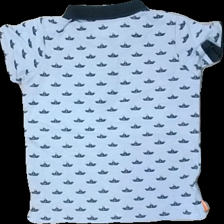
View: back
Type: T-shirt
Category: Children
Brand: Logg (H&M)
Colors: Blue, Orange
Material: 79% cotton 21% polyester
Pattern: Other
Cut: Regular
Size: 92
Season: All
Price range: <50
Recommended usage: Reuse
Comment: geometric boat print